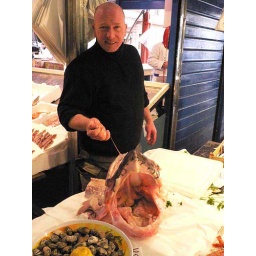
Italian fish seller in Testaccio market (Rome, Italy)